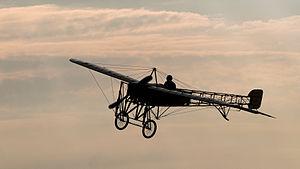
René Pierre Marie Dorme, aviateur français, né le 30 janvier 1894 à Eix-Abaucourt dans la Meuse, a été abattu aux alentours de Reims, le 25 mai 1917. Neuvième as français dans les communiqués officiels de la Première Guerre mondiale, il était surnommé « le Père », « l'Inimitable » et « l'Increvable ». Il était facilement reconnaissable à sa canne qui ne le quittait jamais.
Le Blériot XI, ou Blériot Type XI, est un avion monoplan léger produit entre 1909 et 1931 par le constructeur aéronautique français Blériot Aéronautique. Louis Blériot, son inventeur, entre dans l'histoire pour avoir effectué à son bord la première traversée de la Manche le 25 juillet 1909, parcourant 38 km en 37 minutes à la vitesse moyenne de 61,6 km/h.